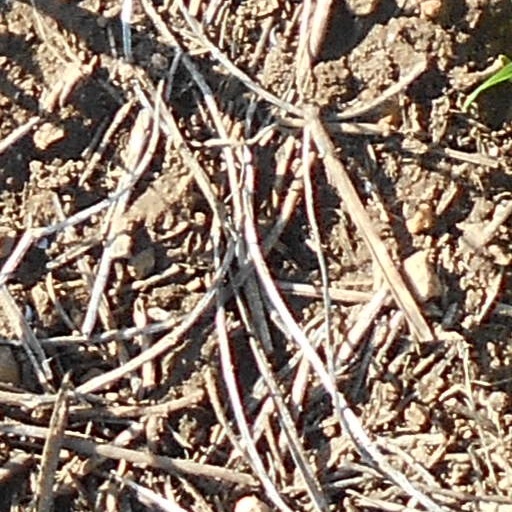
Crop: wheat